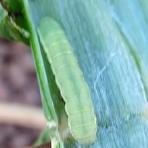
Crop: Onion
Condition: caterpillar-p